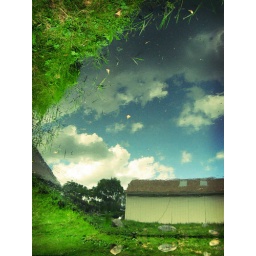
Reflection of a cloud-dotted sky and farm building in a pond.